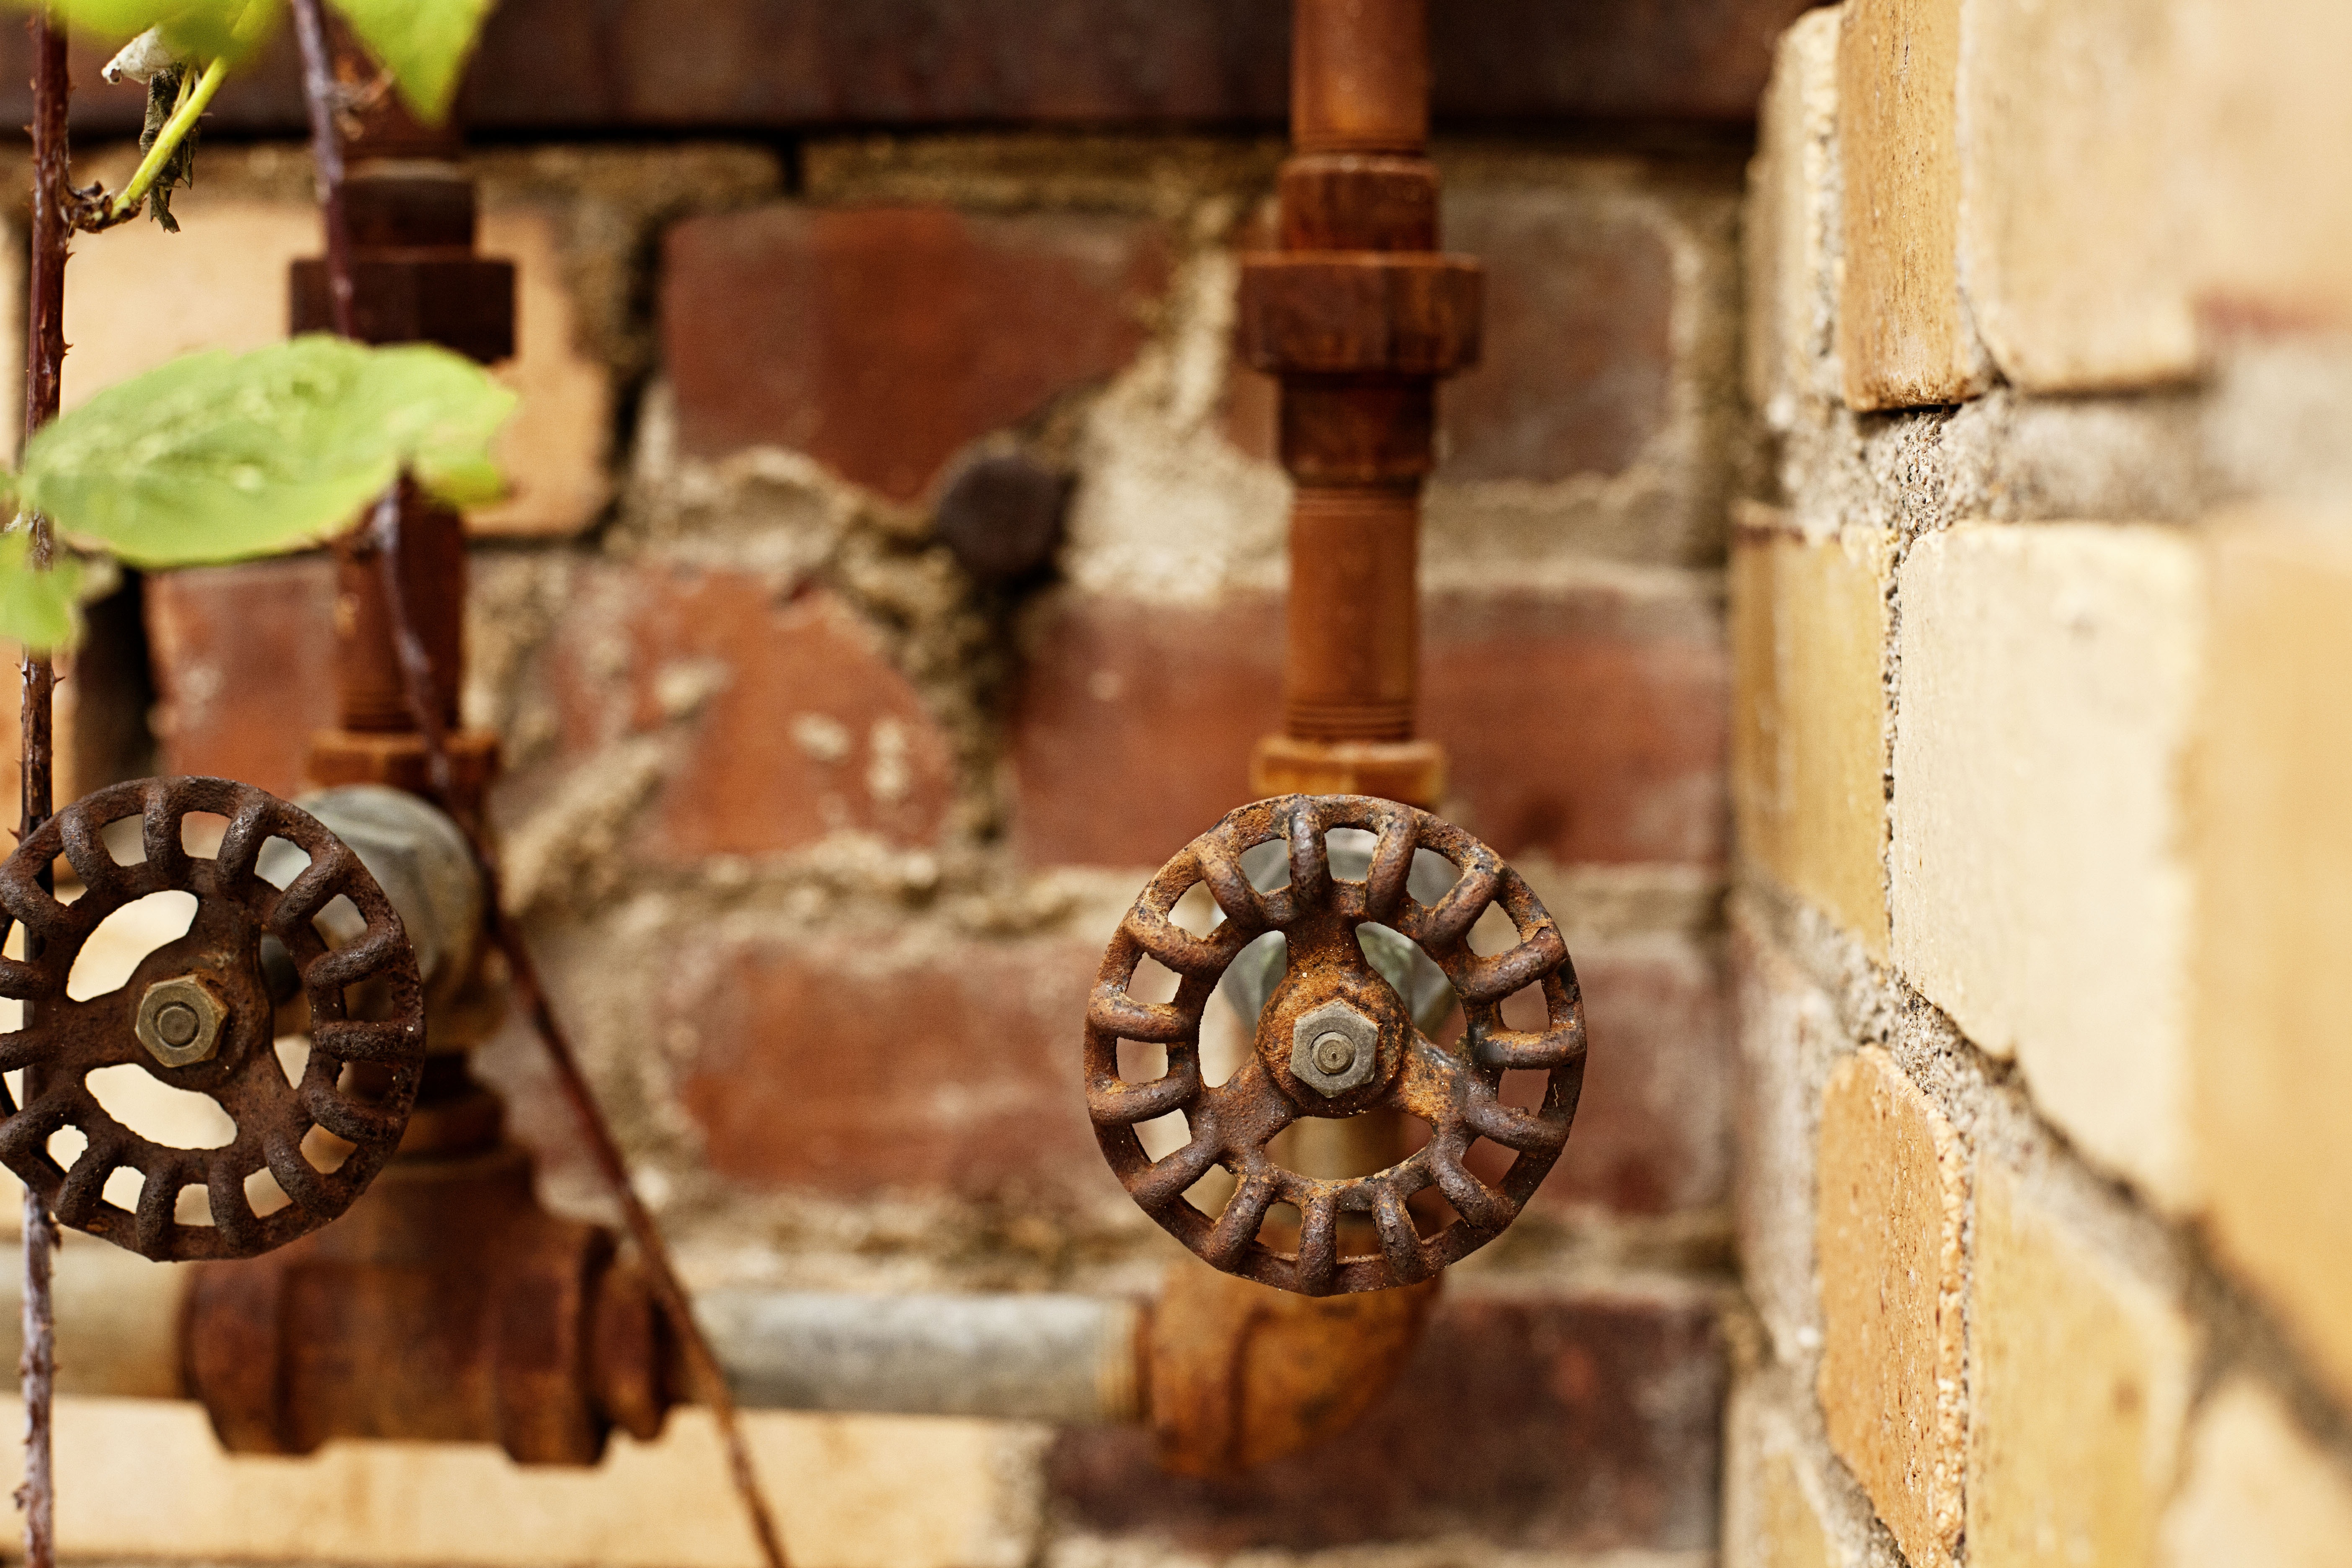
water, abstract, wood, vintage, antique, old, rust, metal, industrial, brick, carving, reclaimed, man made object, ancient history, spigot